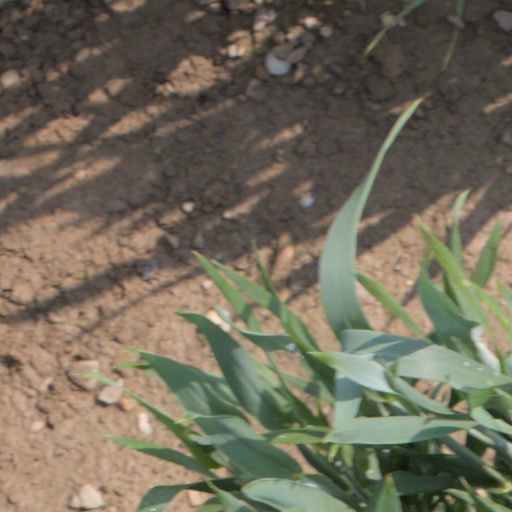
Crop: wheat